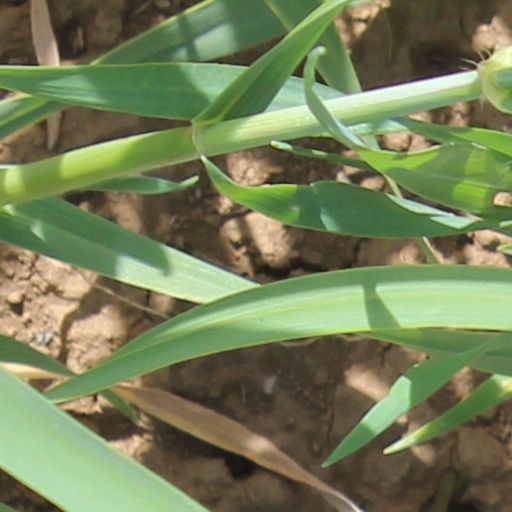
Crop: wheat